Catalina Yachts

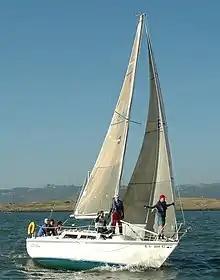
Catalina 27 racing on San Francisco Bay.

Catalina Yachts is a U.S.-based builder of fiberglass monohull sloop-rigged sailboats ranging in sizes from eight to 54 feet in length. It was founded in 1969 in Hollywood, California by Frank Butler .